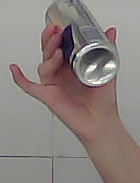
Product: redbull_energydrink